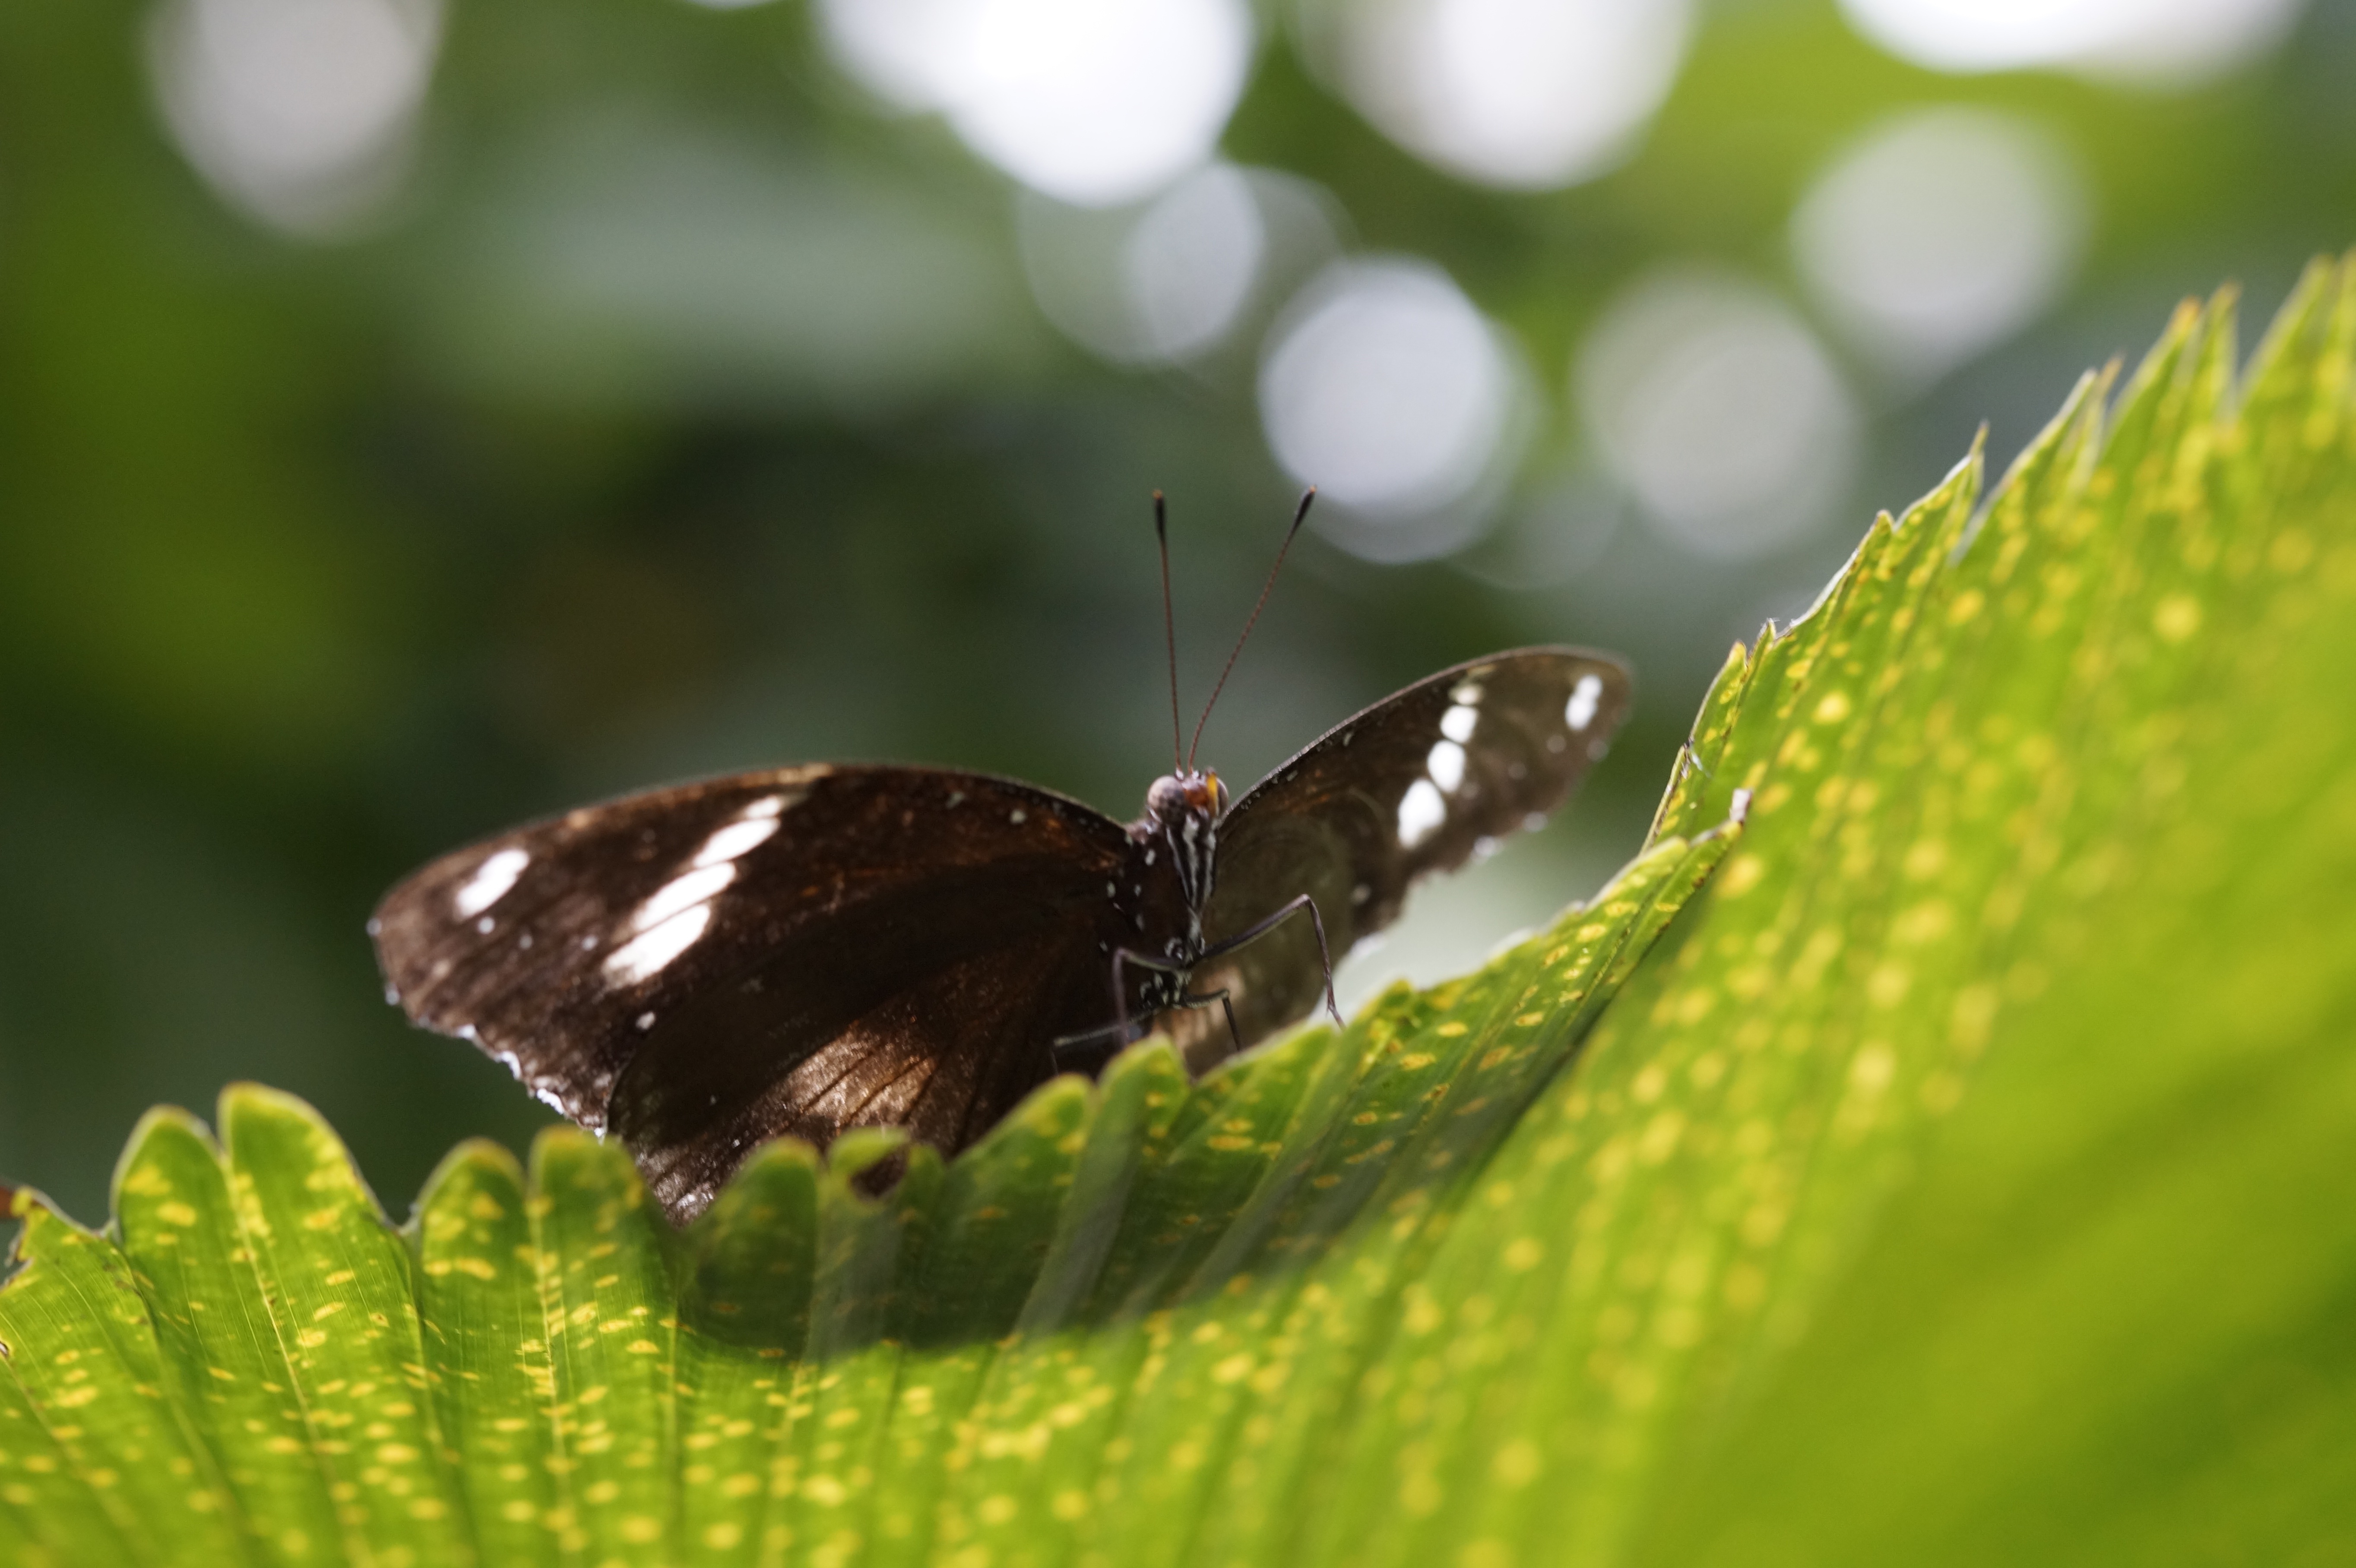
nature, grass, wing, photography, leaf, flower, wildlife, green, tropical, insect, botany, butterfly, black, fauna, invertebrate, close up, exotic, spread, macro photography, arthropod, pollinator, tropical house, butterfly house, moths and butterflies, lycaenid